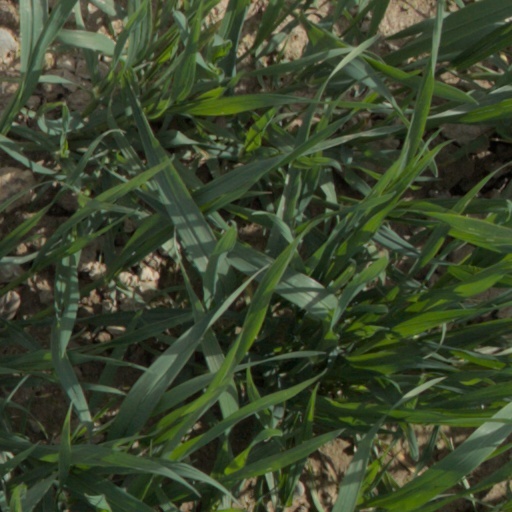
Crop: wheat